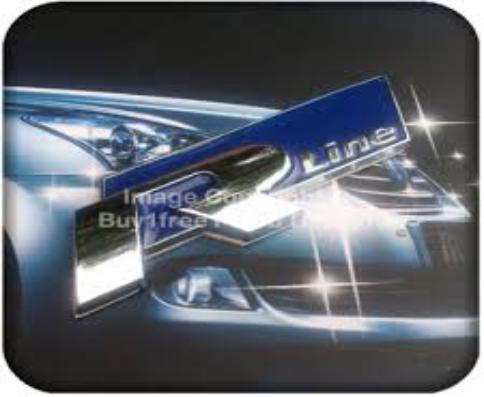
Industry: Transportation